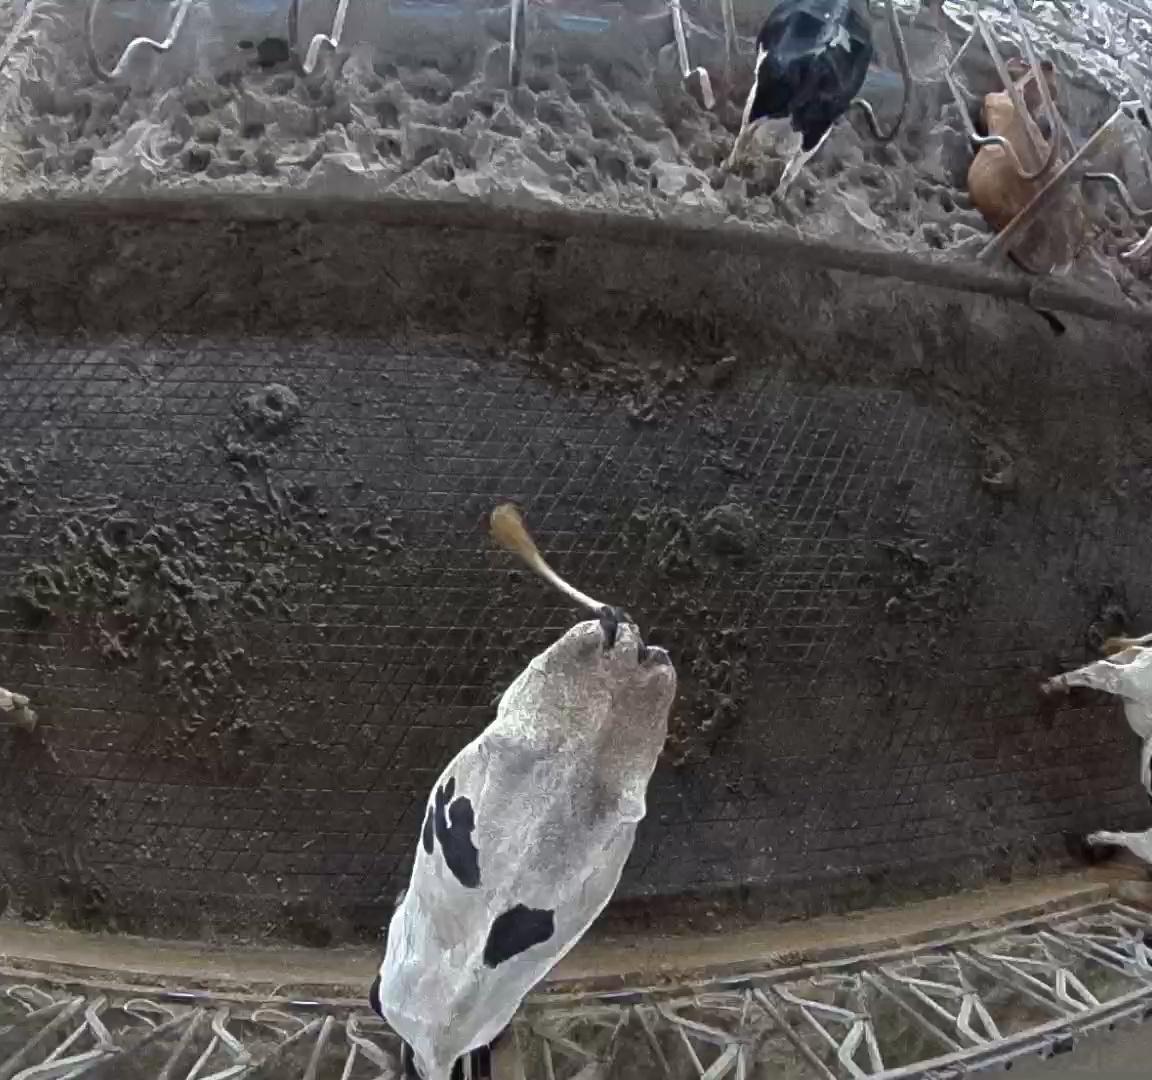
Number of cows: 6